Engelbert II of Nassau

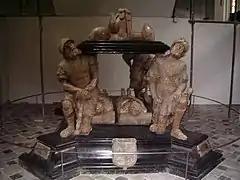
The grave of Engelbert II at the "Grote Kerk" in Breda, Netherlands.

On 19 December 1468 in Koblenz he married Cimburga van Baden, daughter of Charles I, Margrave of Baden-Baden.